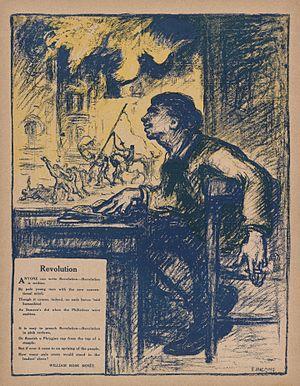
Patrick Eugene Higgins, né en février 1874 à Kansas City et mort le 20 février 1958 à New York, est un artiste peintre, dessinateur et graveur américain.